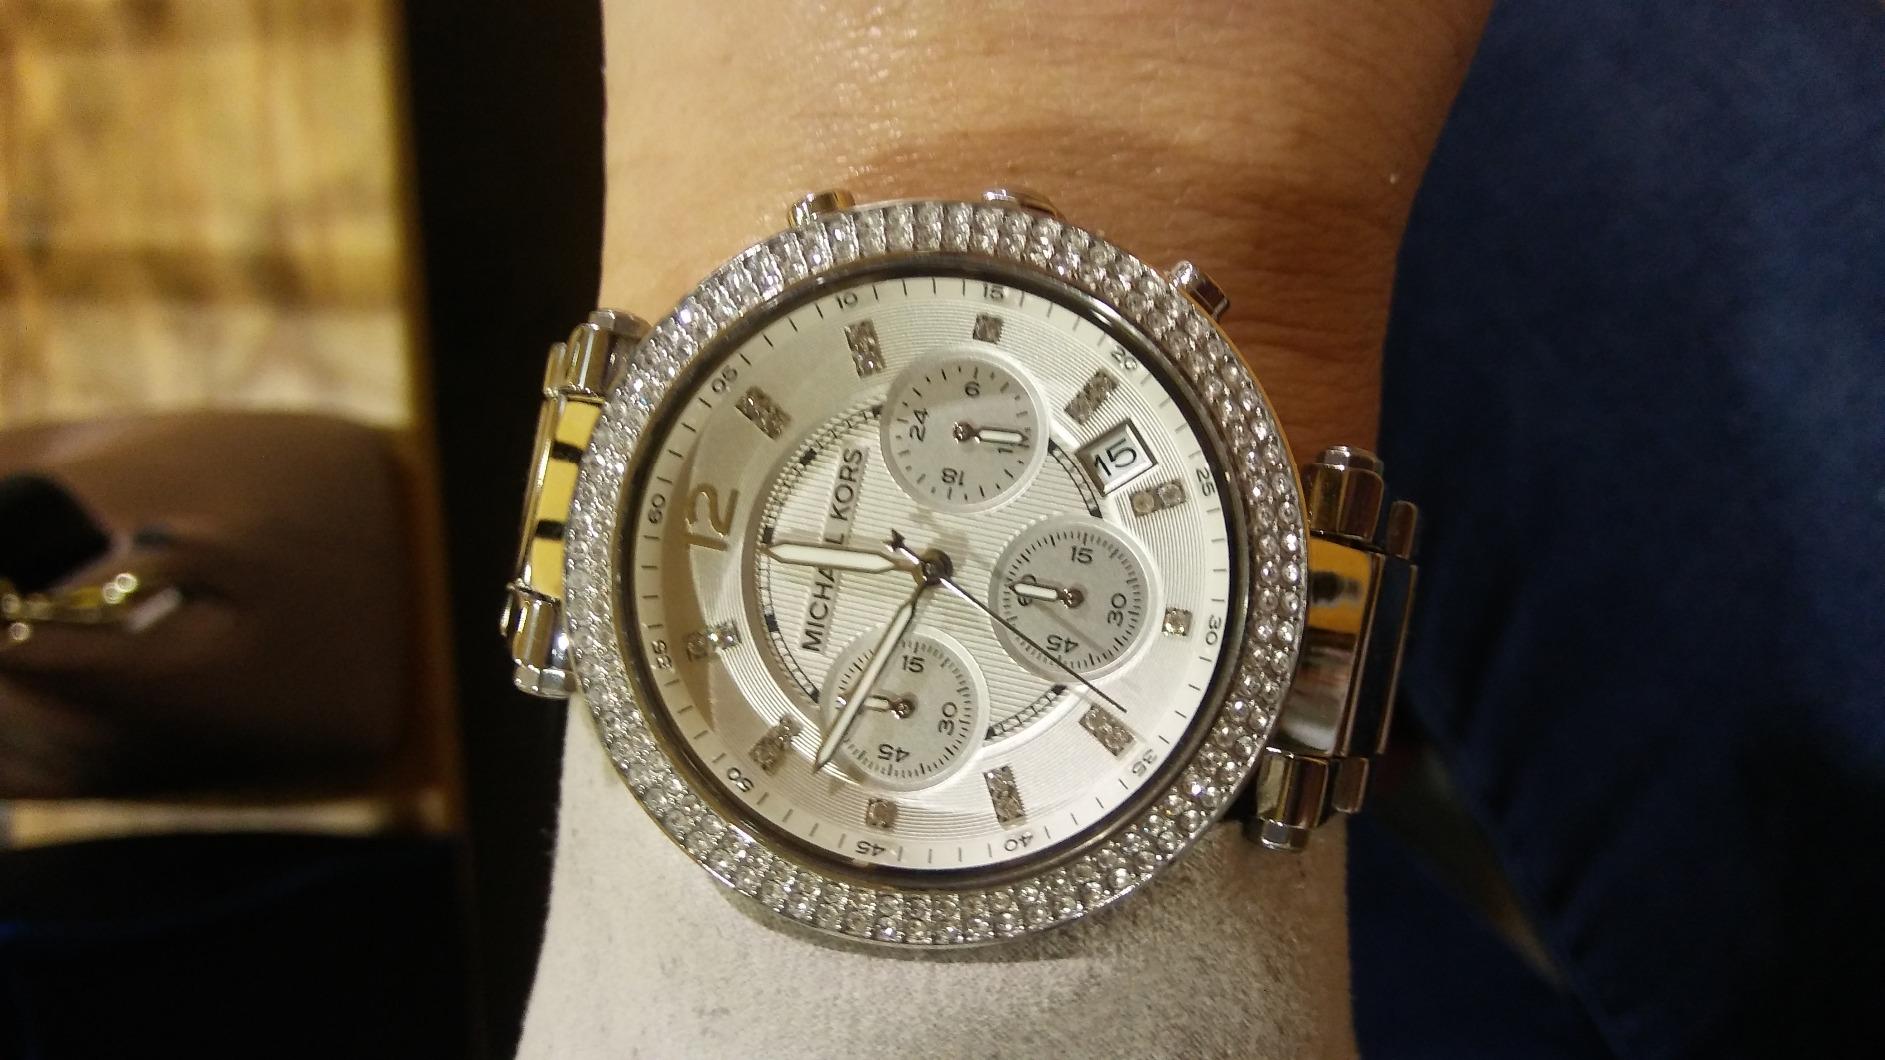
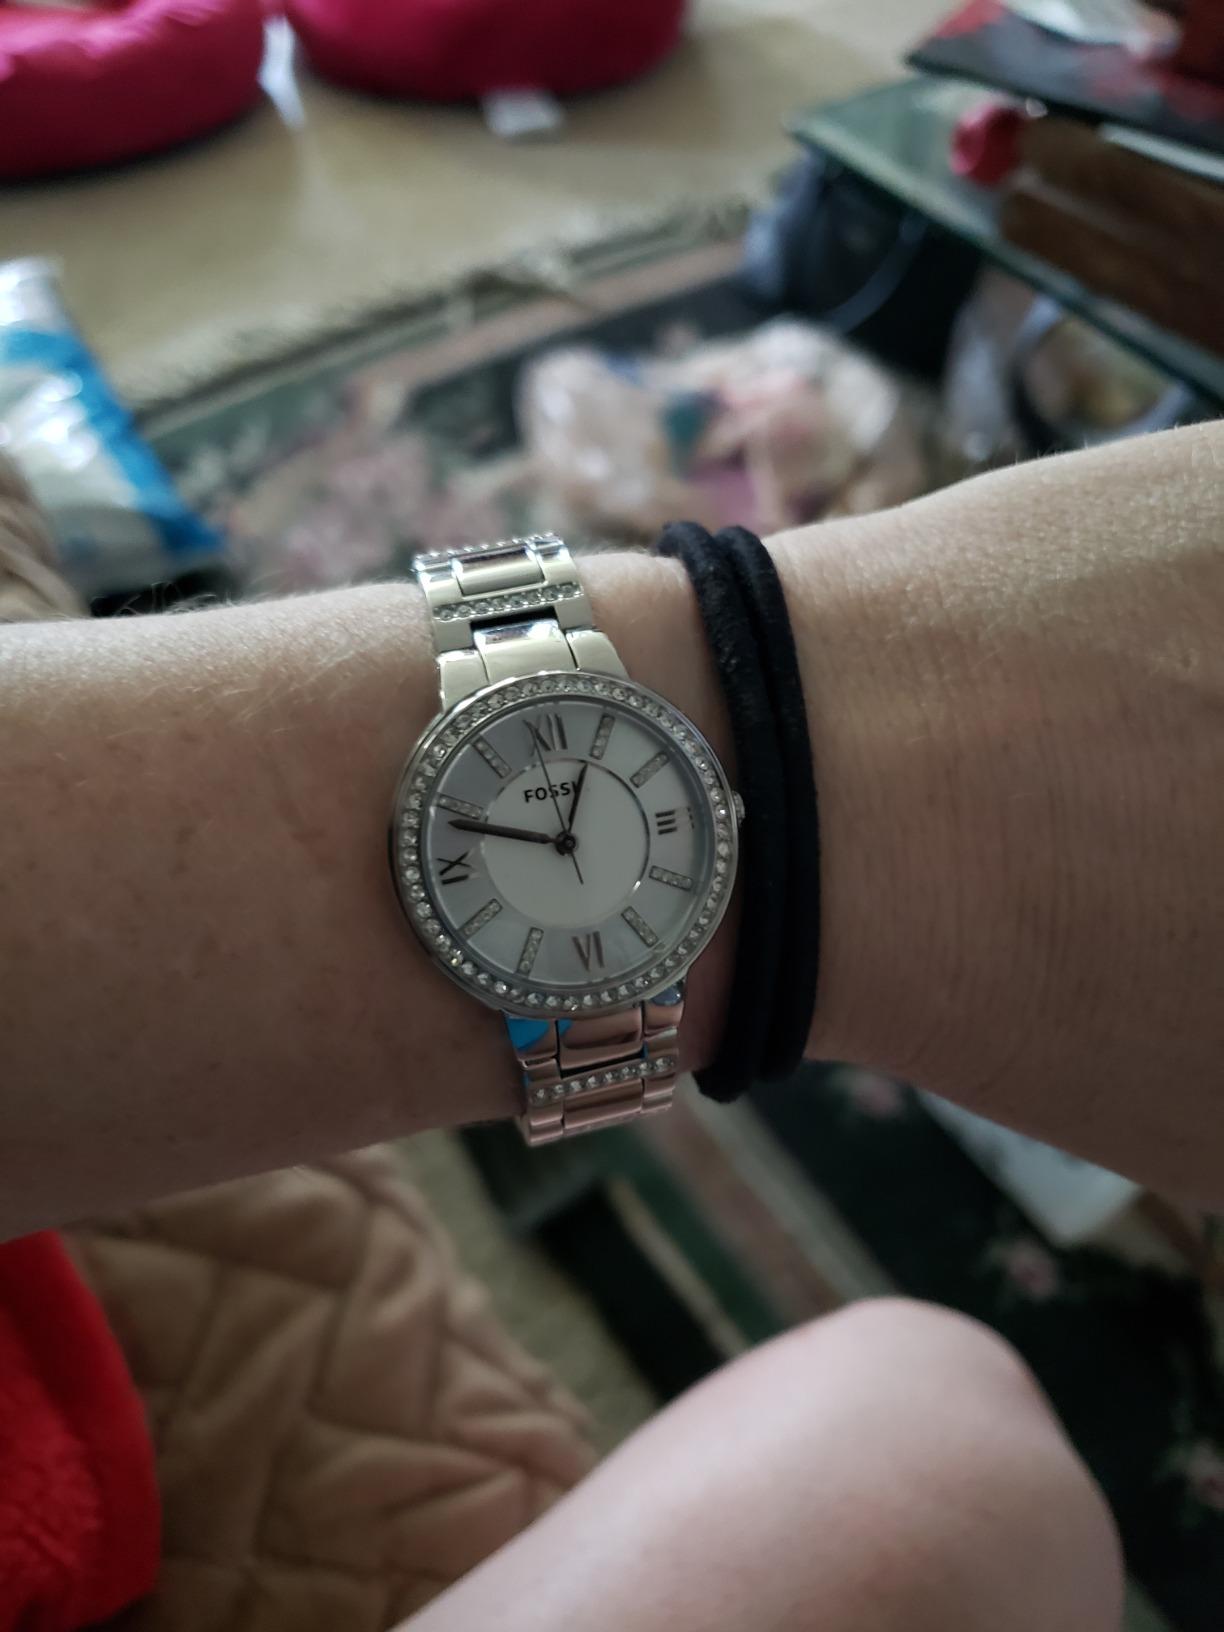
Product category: accessories_watch
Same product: no